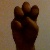
The image shows a hand gesture representing the letter 'E' in Indian Sign Language.